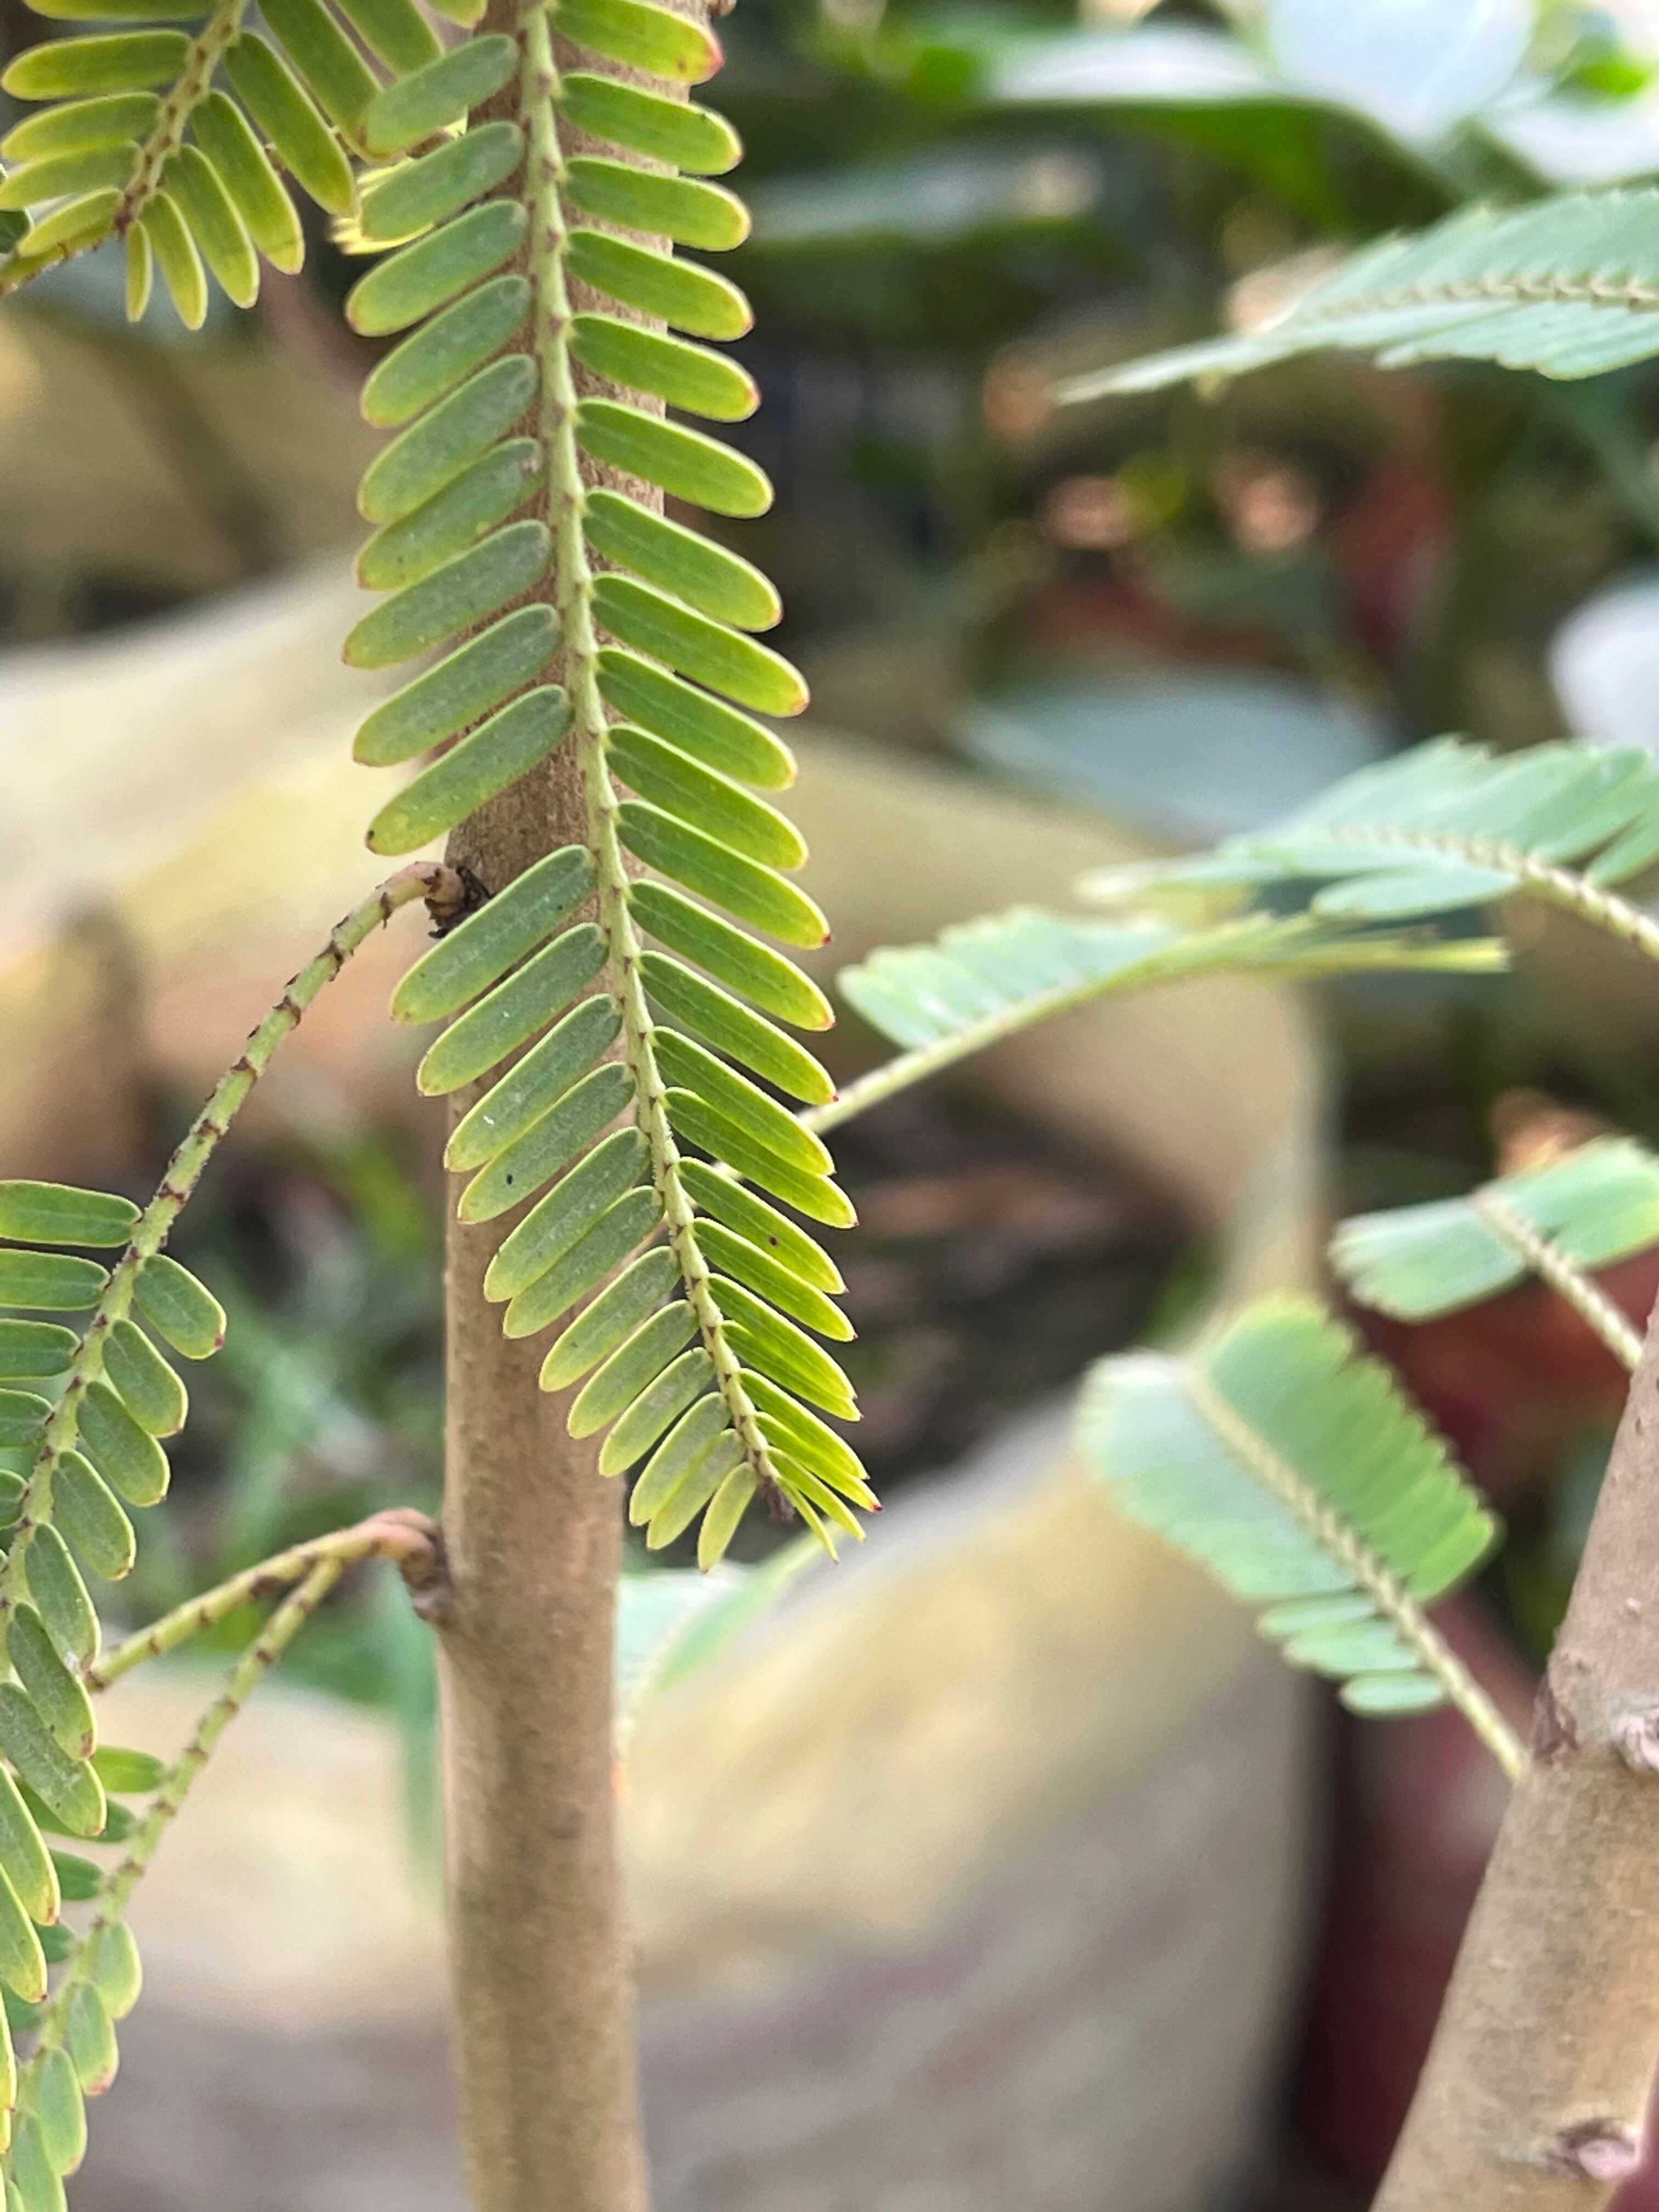
Plant species: phyllanthus-emblica